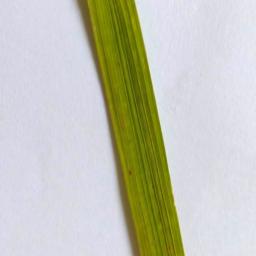
Label: Rice___Brown_Spot